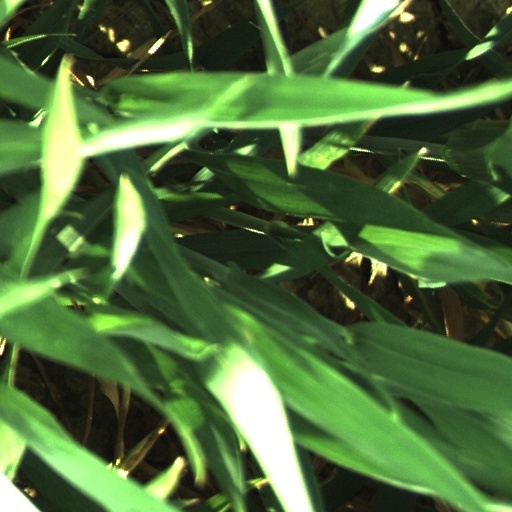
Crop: wheat